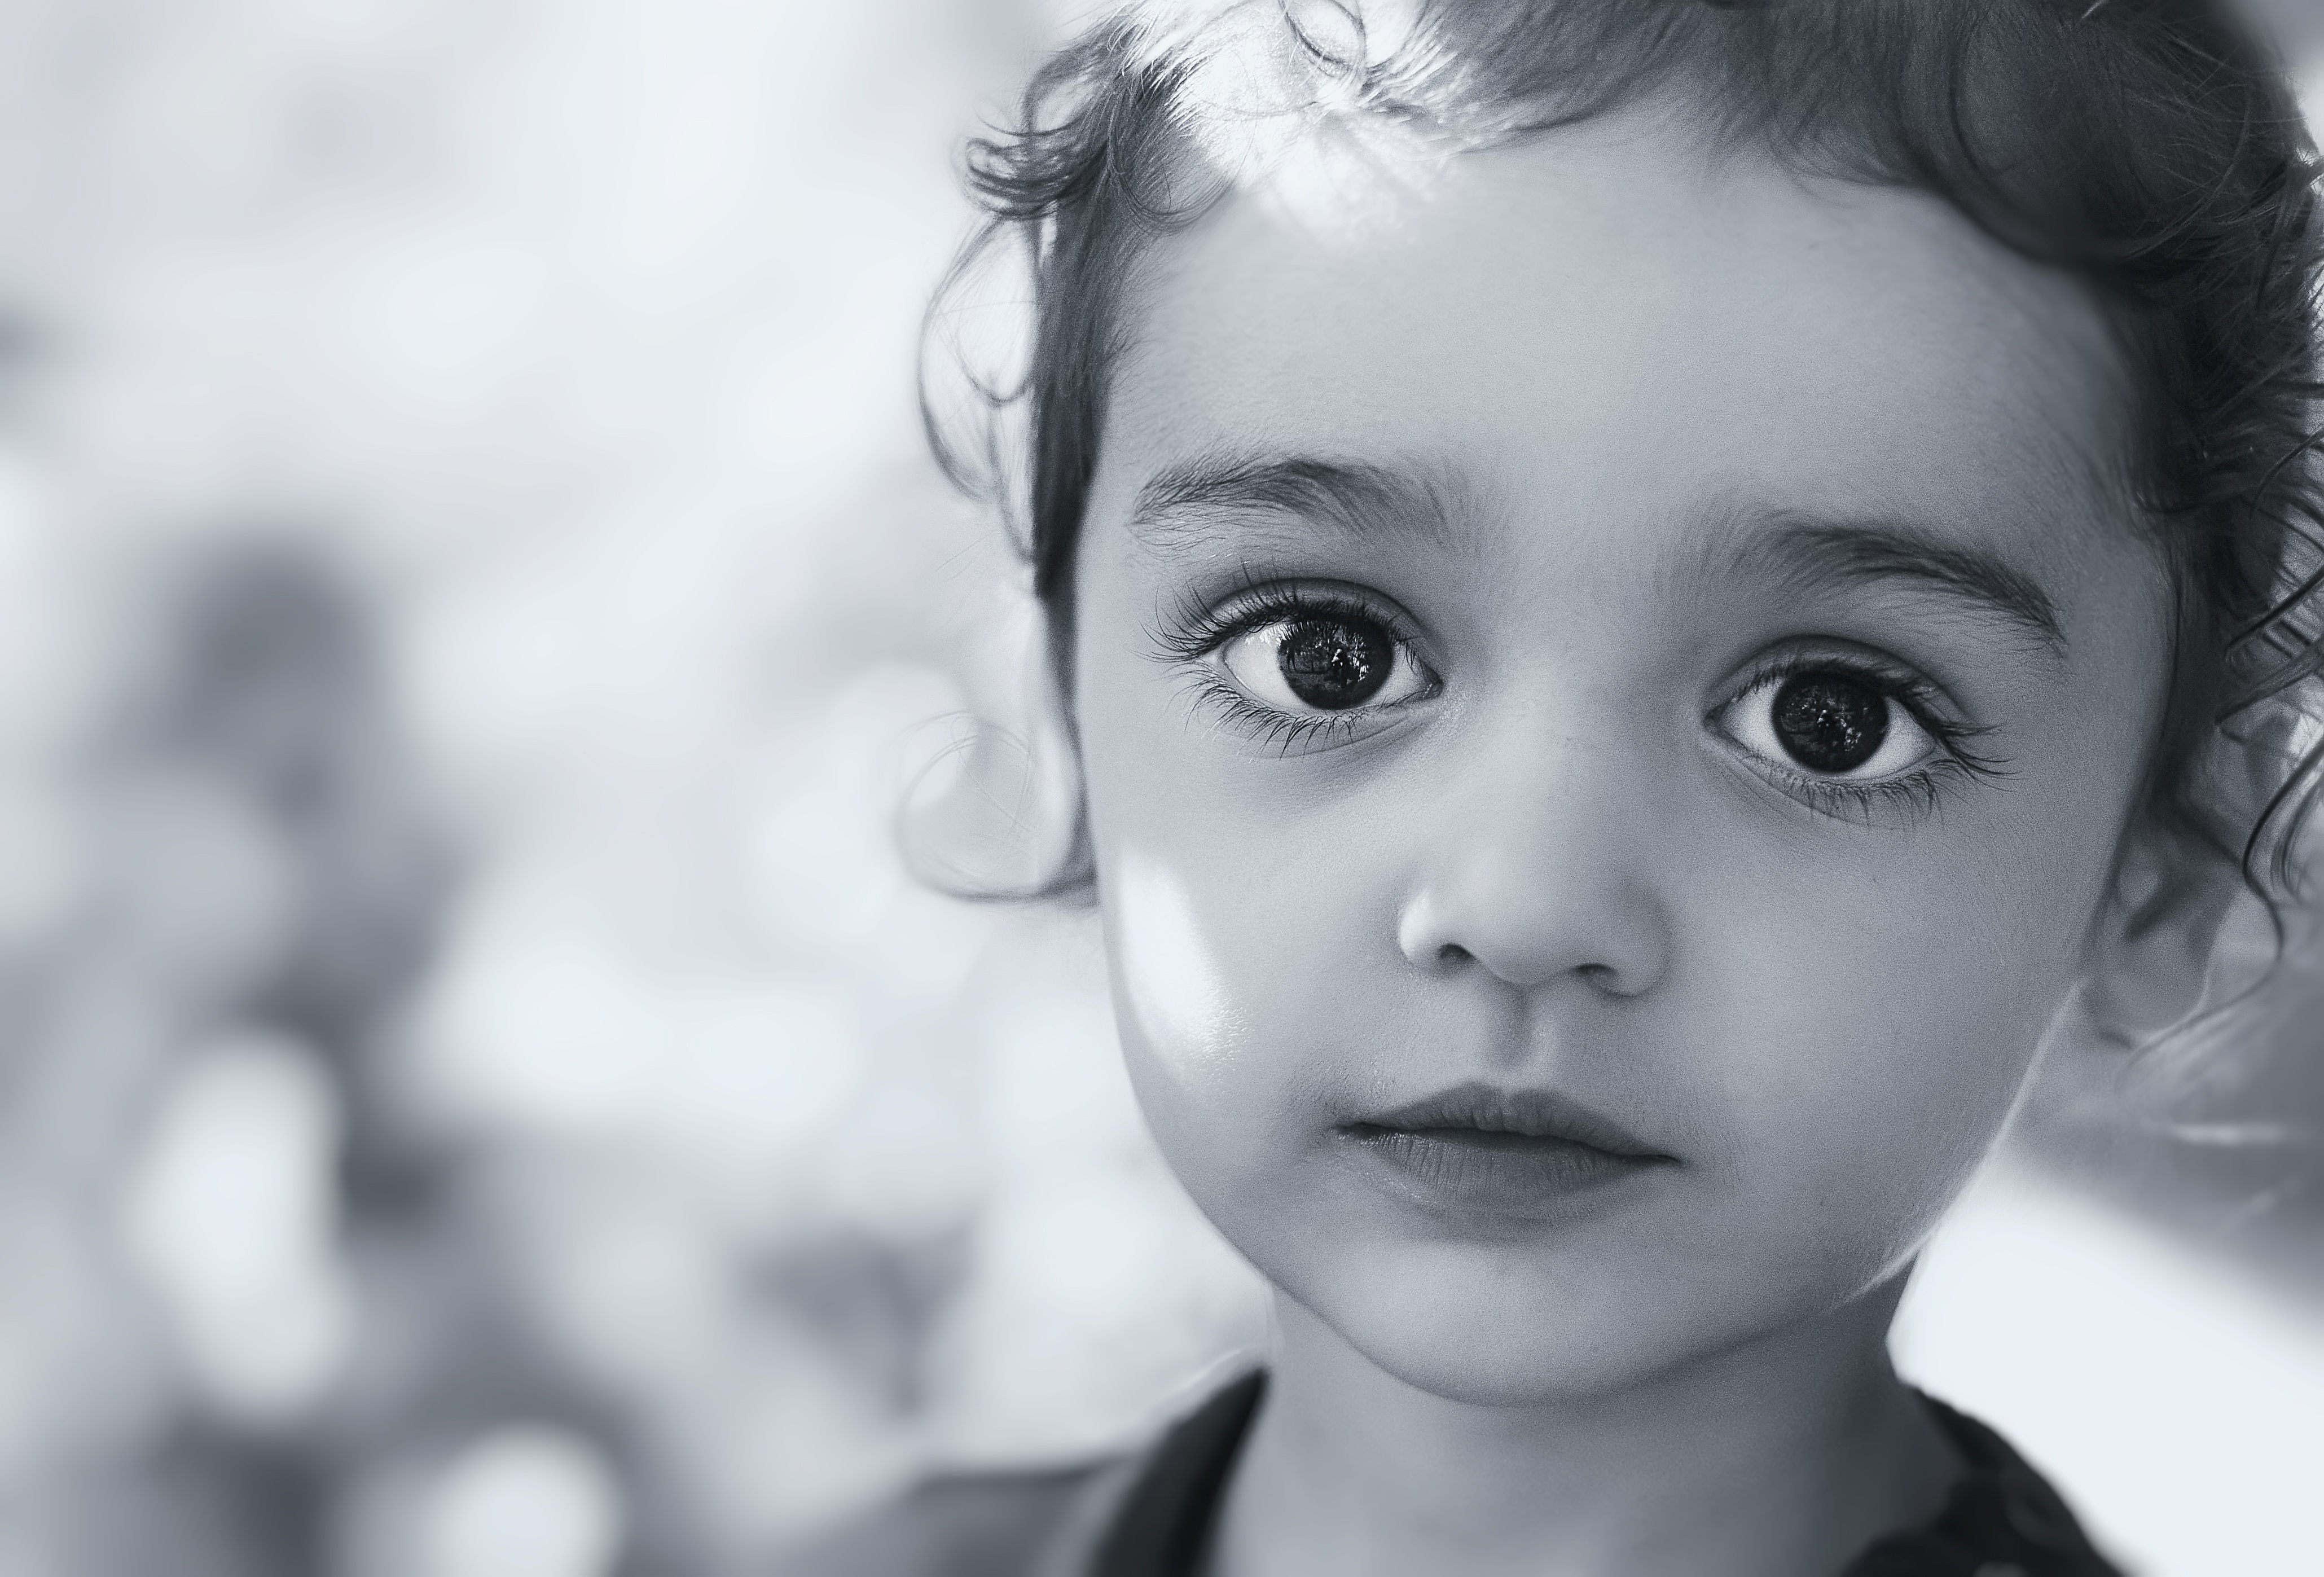
person, black and white, girl, hair, white, photography, retro, female, portrait, model, child, care, fashion, clothing, black, monochrome, facial expression, hairstyle, smile, close up, face, eyes, toddler, eye, head, skin, lips, beauty, style, elegant, organ, glamour, monochrome photography, portrait photography